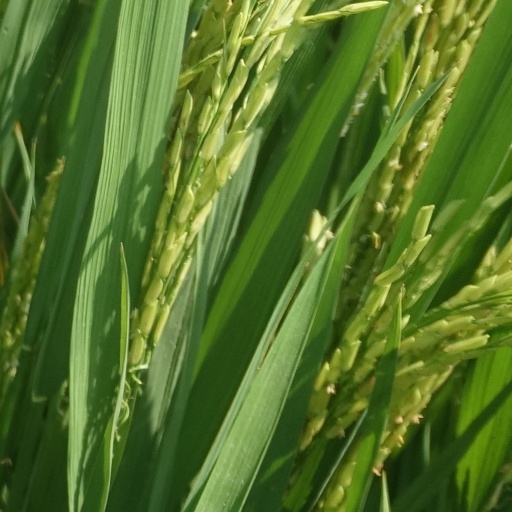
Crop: rice